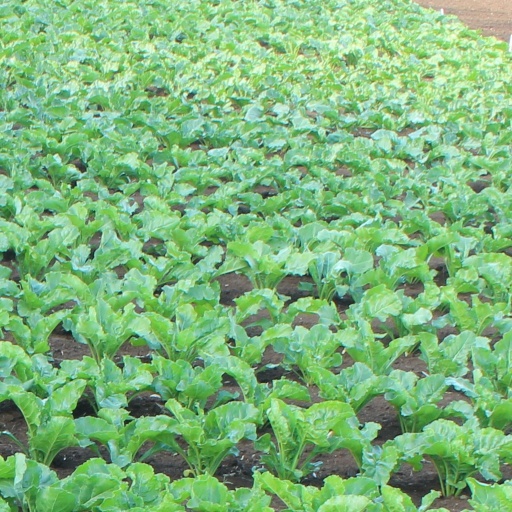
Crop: sugar beet